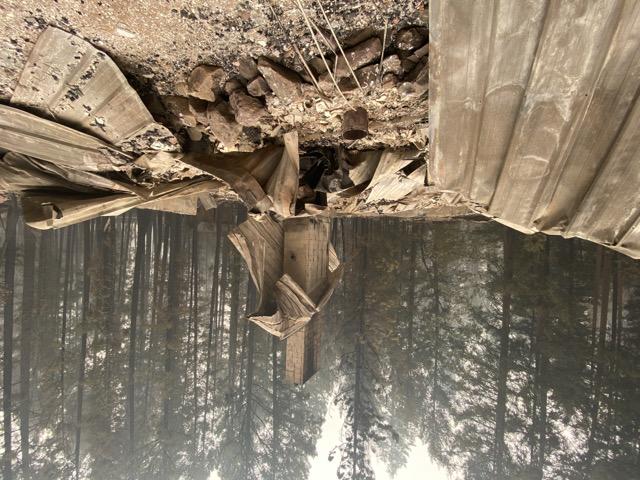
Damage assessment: destroyed